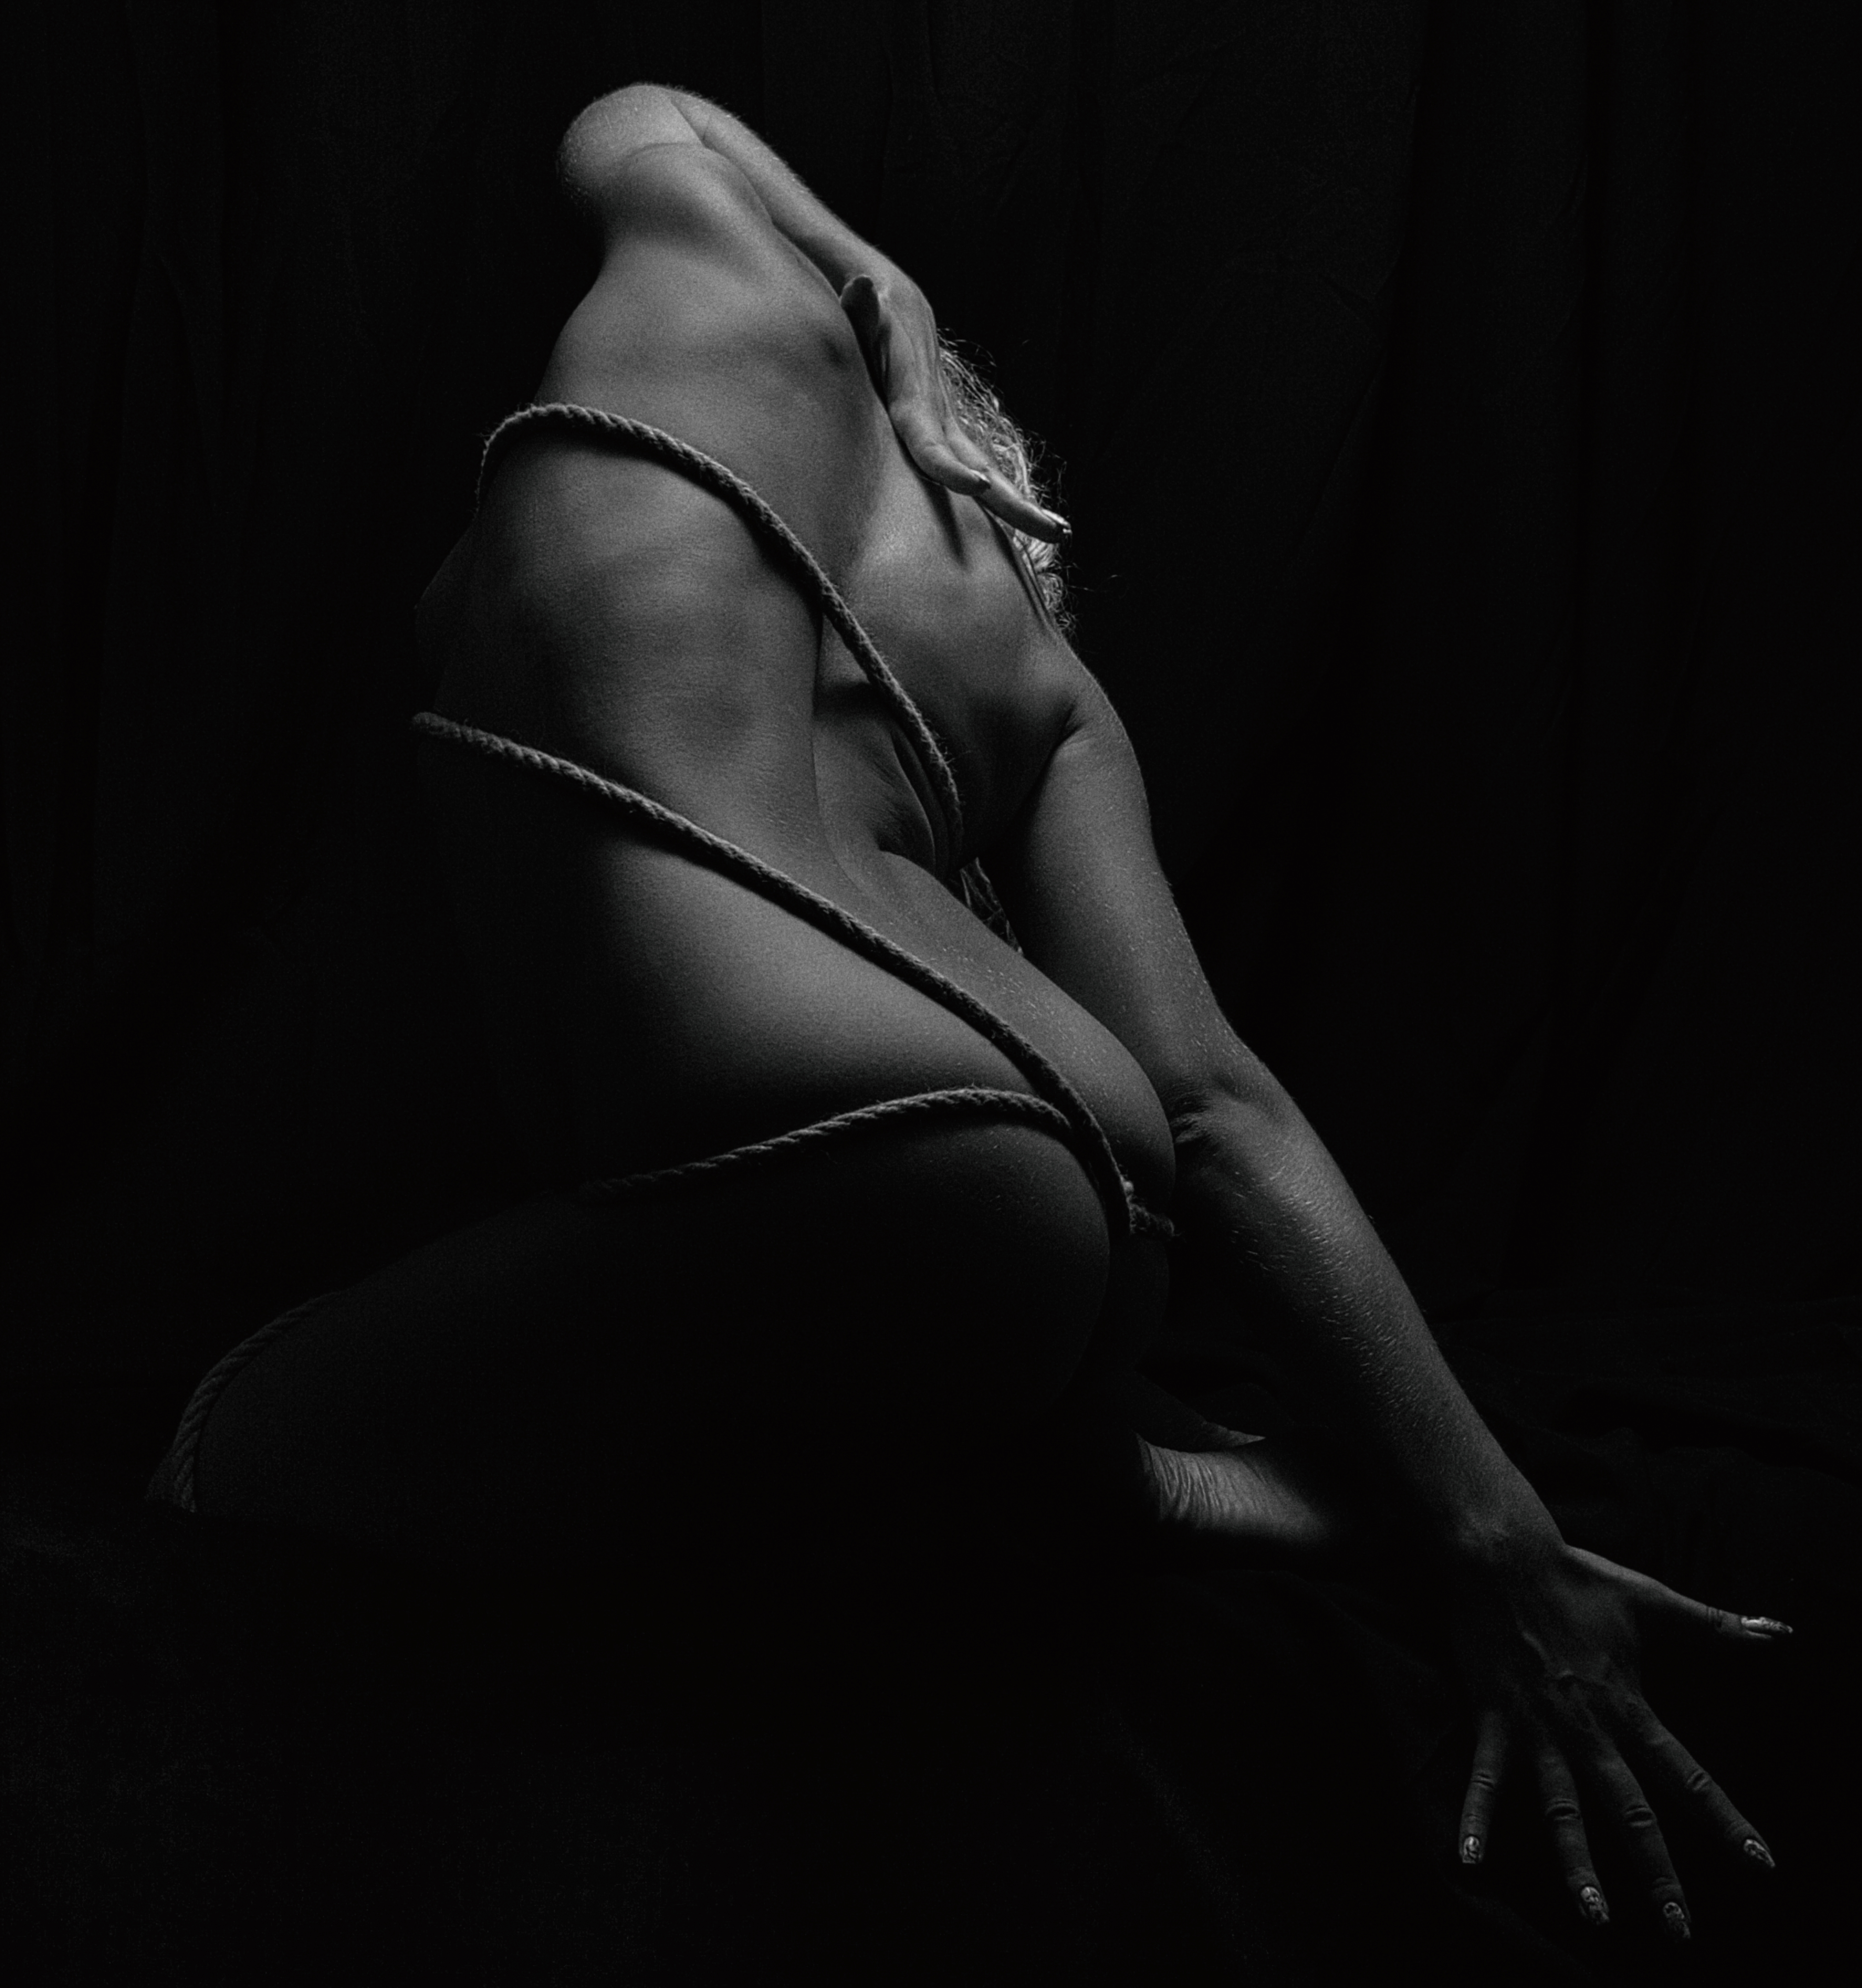
portrait, girl, body, retro, face, beautiful, look, studio, monochrome, donate, shoe, leg, flash photography, thigh, knee, waist, elbow, art model, comfort, human leg, undergarment, chest, fetish model, electric blue, darkness, sandal, boot, sportswear, monochrome photography, fashion accessory, foot, underpants, satin, abdomen, lingerie, high heels, leather, stocking, entertainment, still life photography, spandex, swimwear, flesh, room, ankle, back, photo shoot, cg artwork, denim, fashion model, personal protective equipment